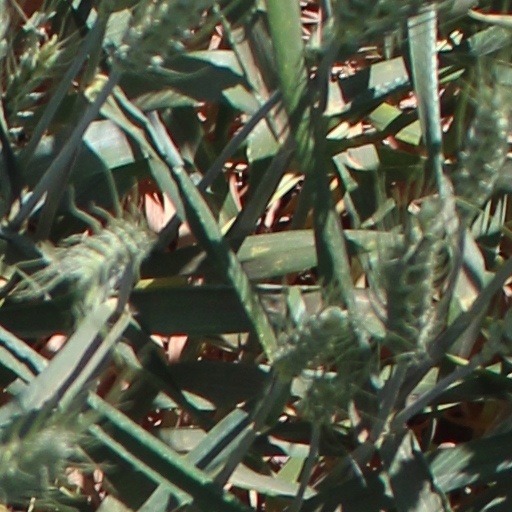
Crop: wheat